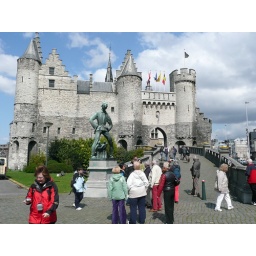
This sign said the castle was built in 84 AD, WITHOUT a builders warrenty!